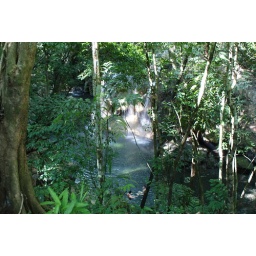
The hot springs were incredible, a river of cold water mixing with the hot water cascading over the cliff face.